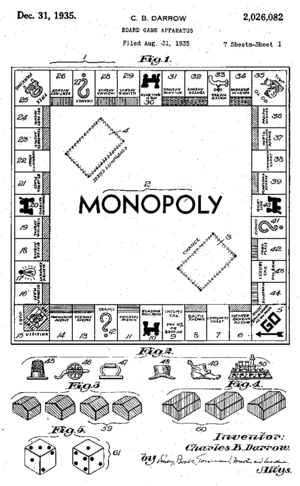
Parker — anciennement Parker Brothers — est un éditeur de jeux de société des États-Unis, surtout connu pour son Monopoly. La marque appartient au groupe Hasbro, mais son nom apparaît toujours sur de nombreuses boîtes.
Le Monopoly est un jeu de société américain édité par Hasbro. Le but du jeu consiste à ruiner ses concurrents par des opérations immobilières. Il symbolise les aspects apparents et spectaculaires du capitalisme, les fortunes se faisant et se défaisant au fil des coups de dés. Ce jeu de société est mondialement connu, et il en existe de multiples versions.
Hasbro est une société américaine spécialisée dans les jouets et les jeux qui a été créée en 1923 par les frères Henry et Helal Hassenfeld à Providence, Rhode Island. Hasbro est la contraction de Hassenfeld Brothers.